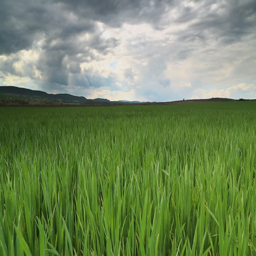
storm clouds over the field of wheat